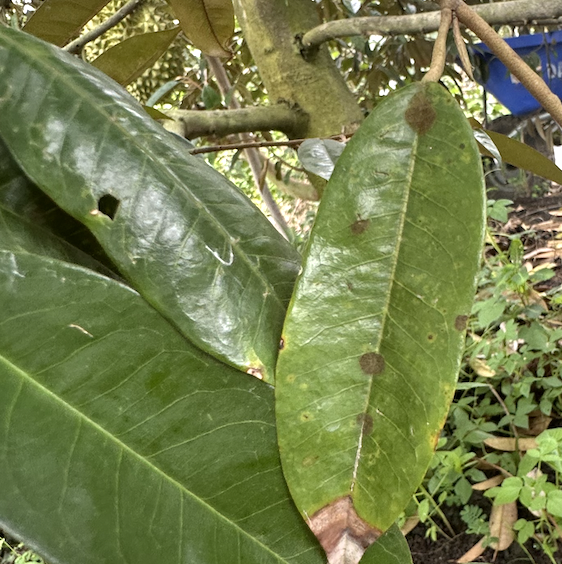
Label: stem_blight